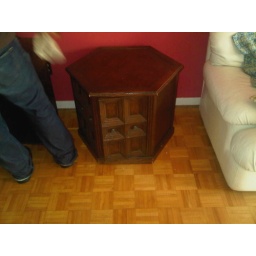
Beautiful wooden side table!! great for next to a couch or in a room!!! BEST OFFER